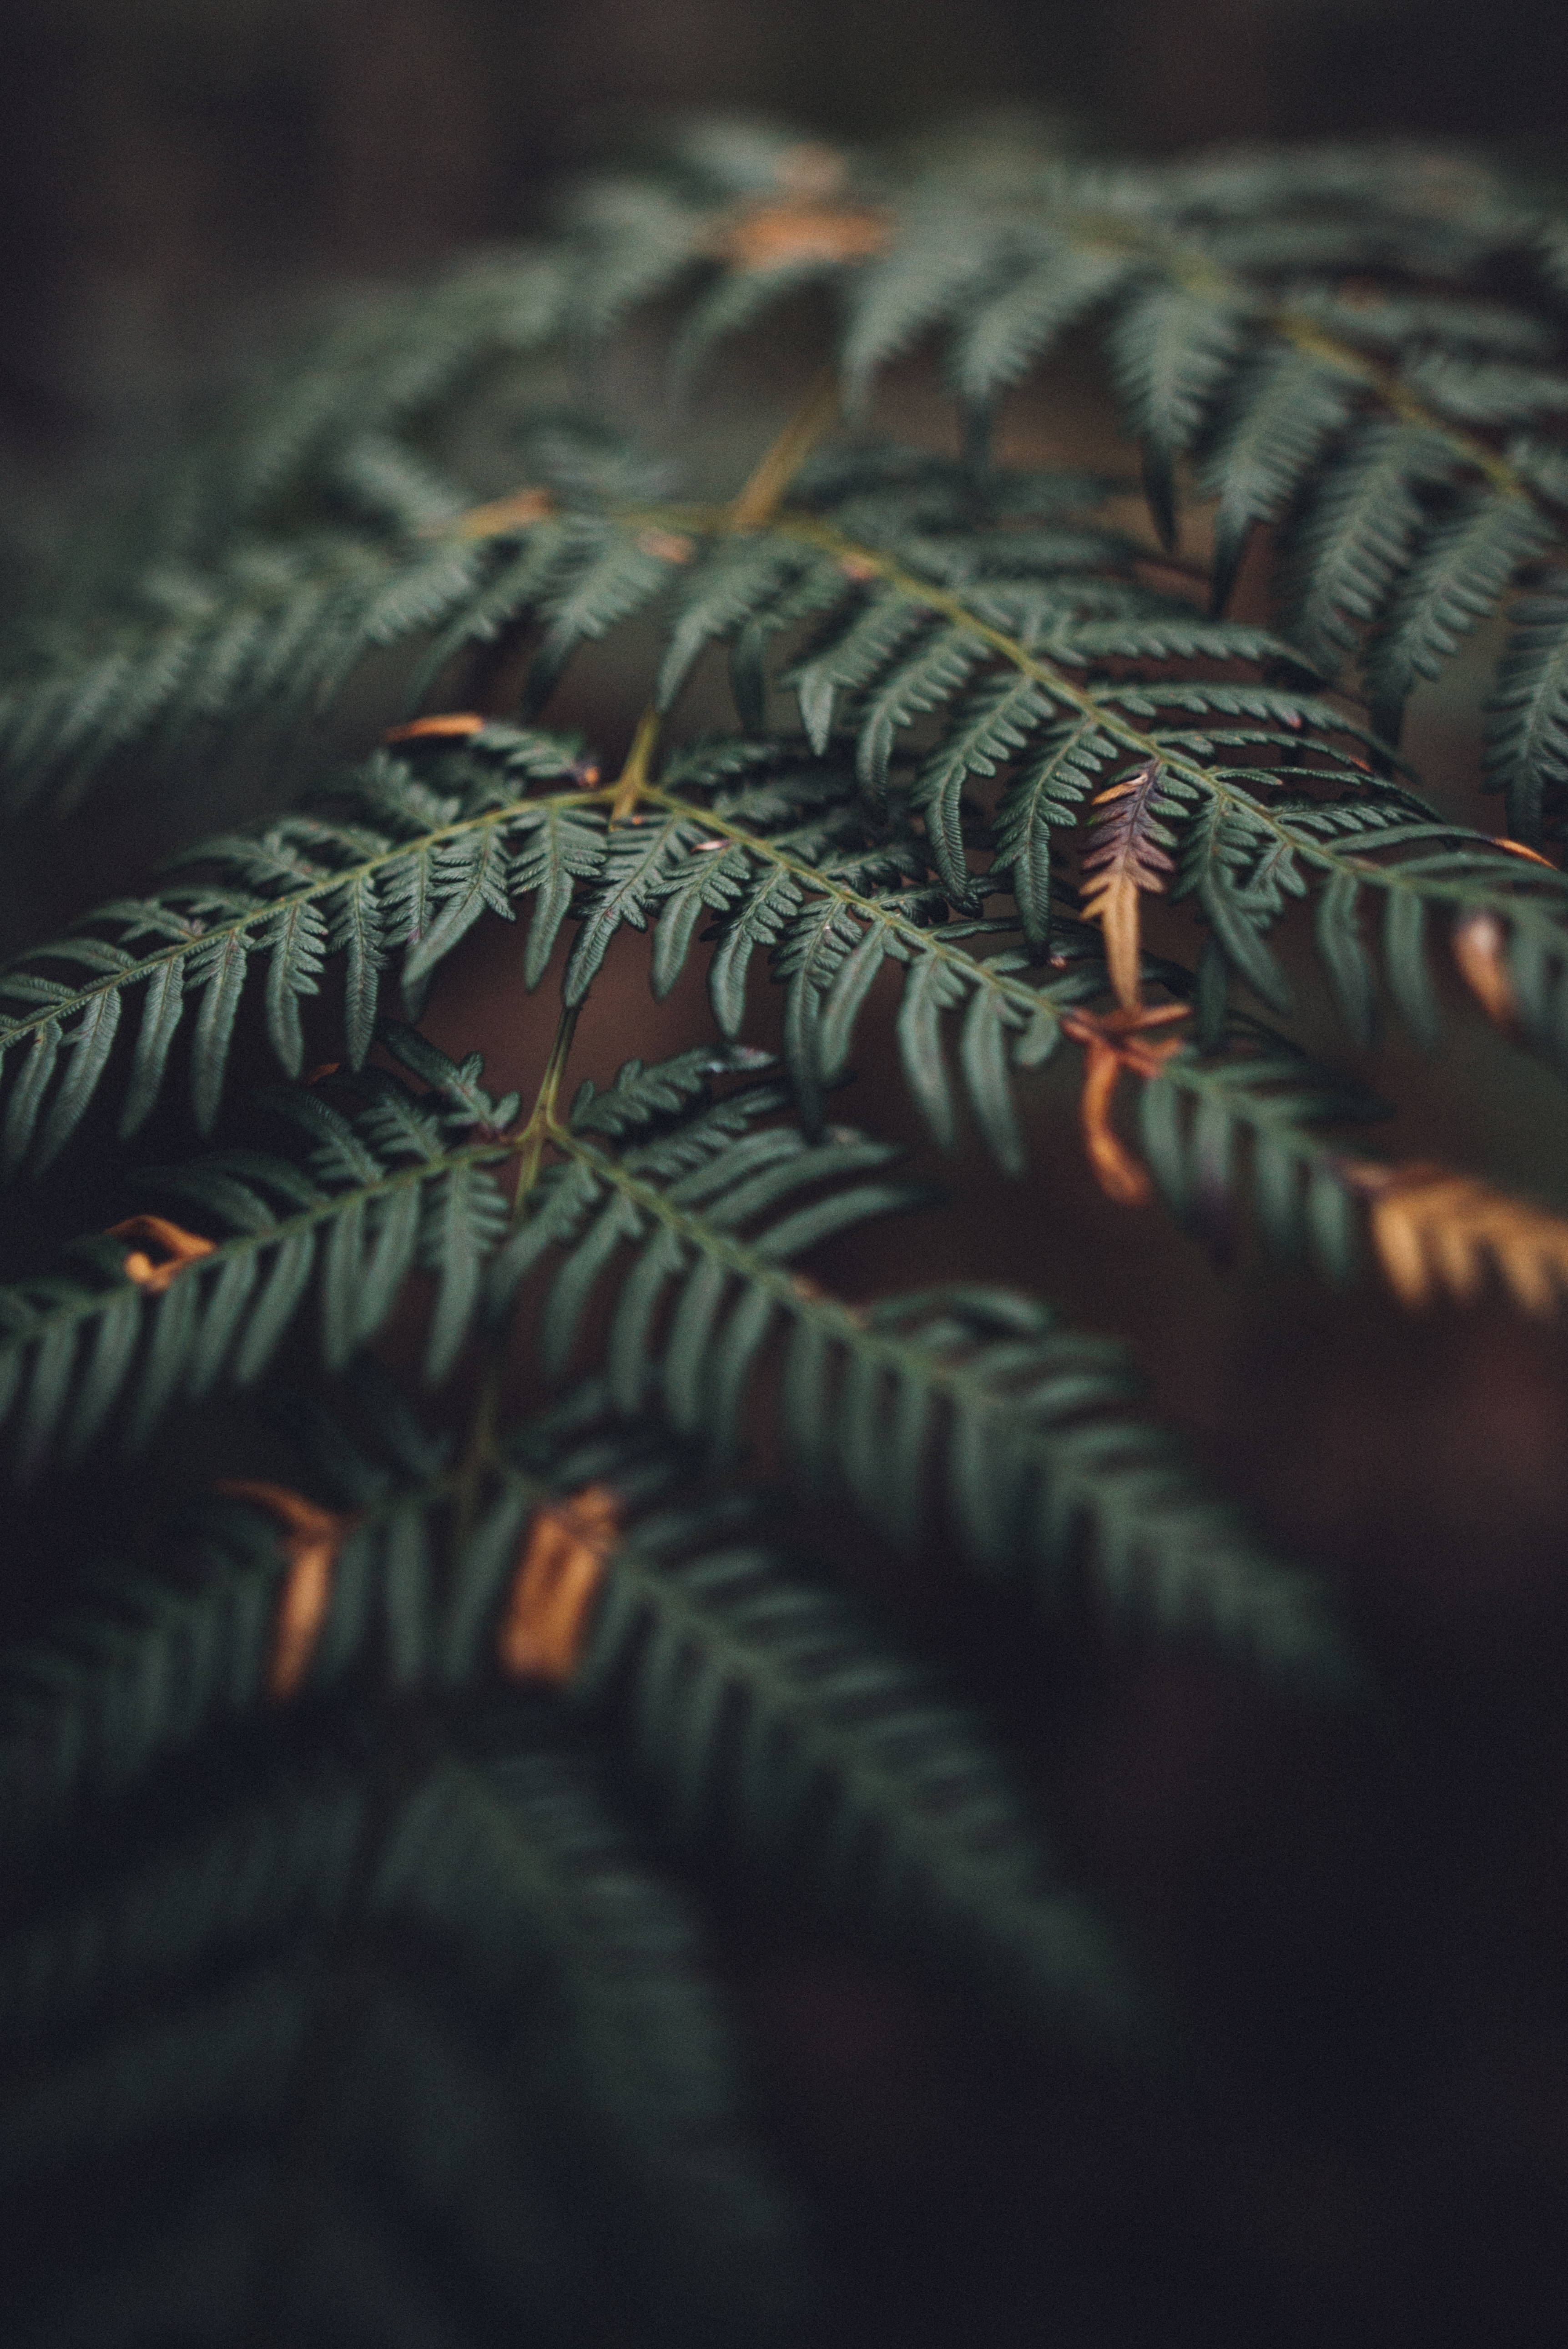
light, texture, leaf, pattern, green, darkness, close up, screenshot, macro photography